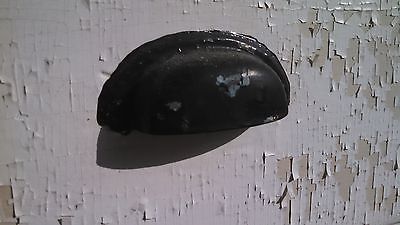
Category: cabinet